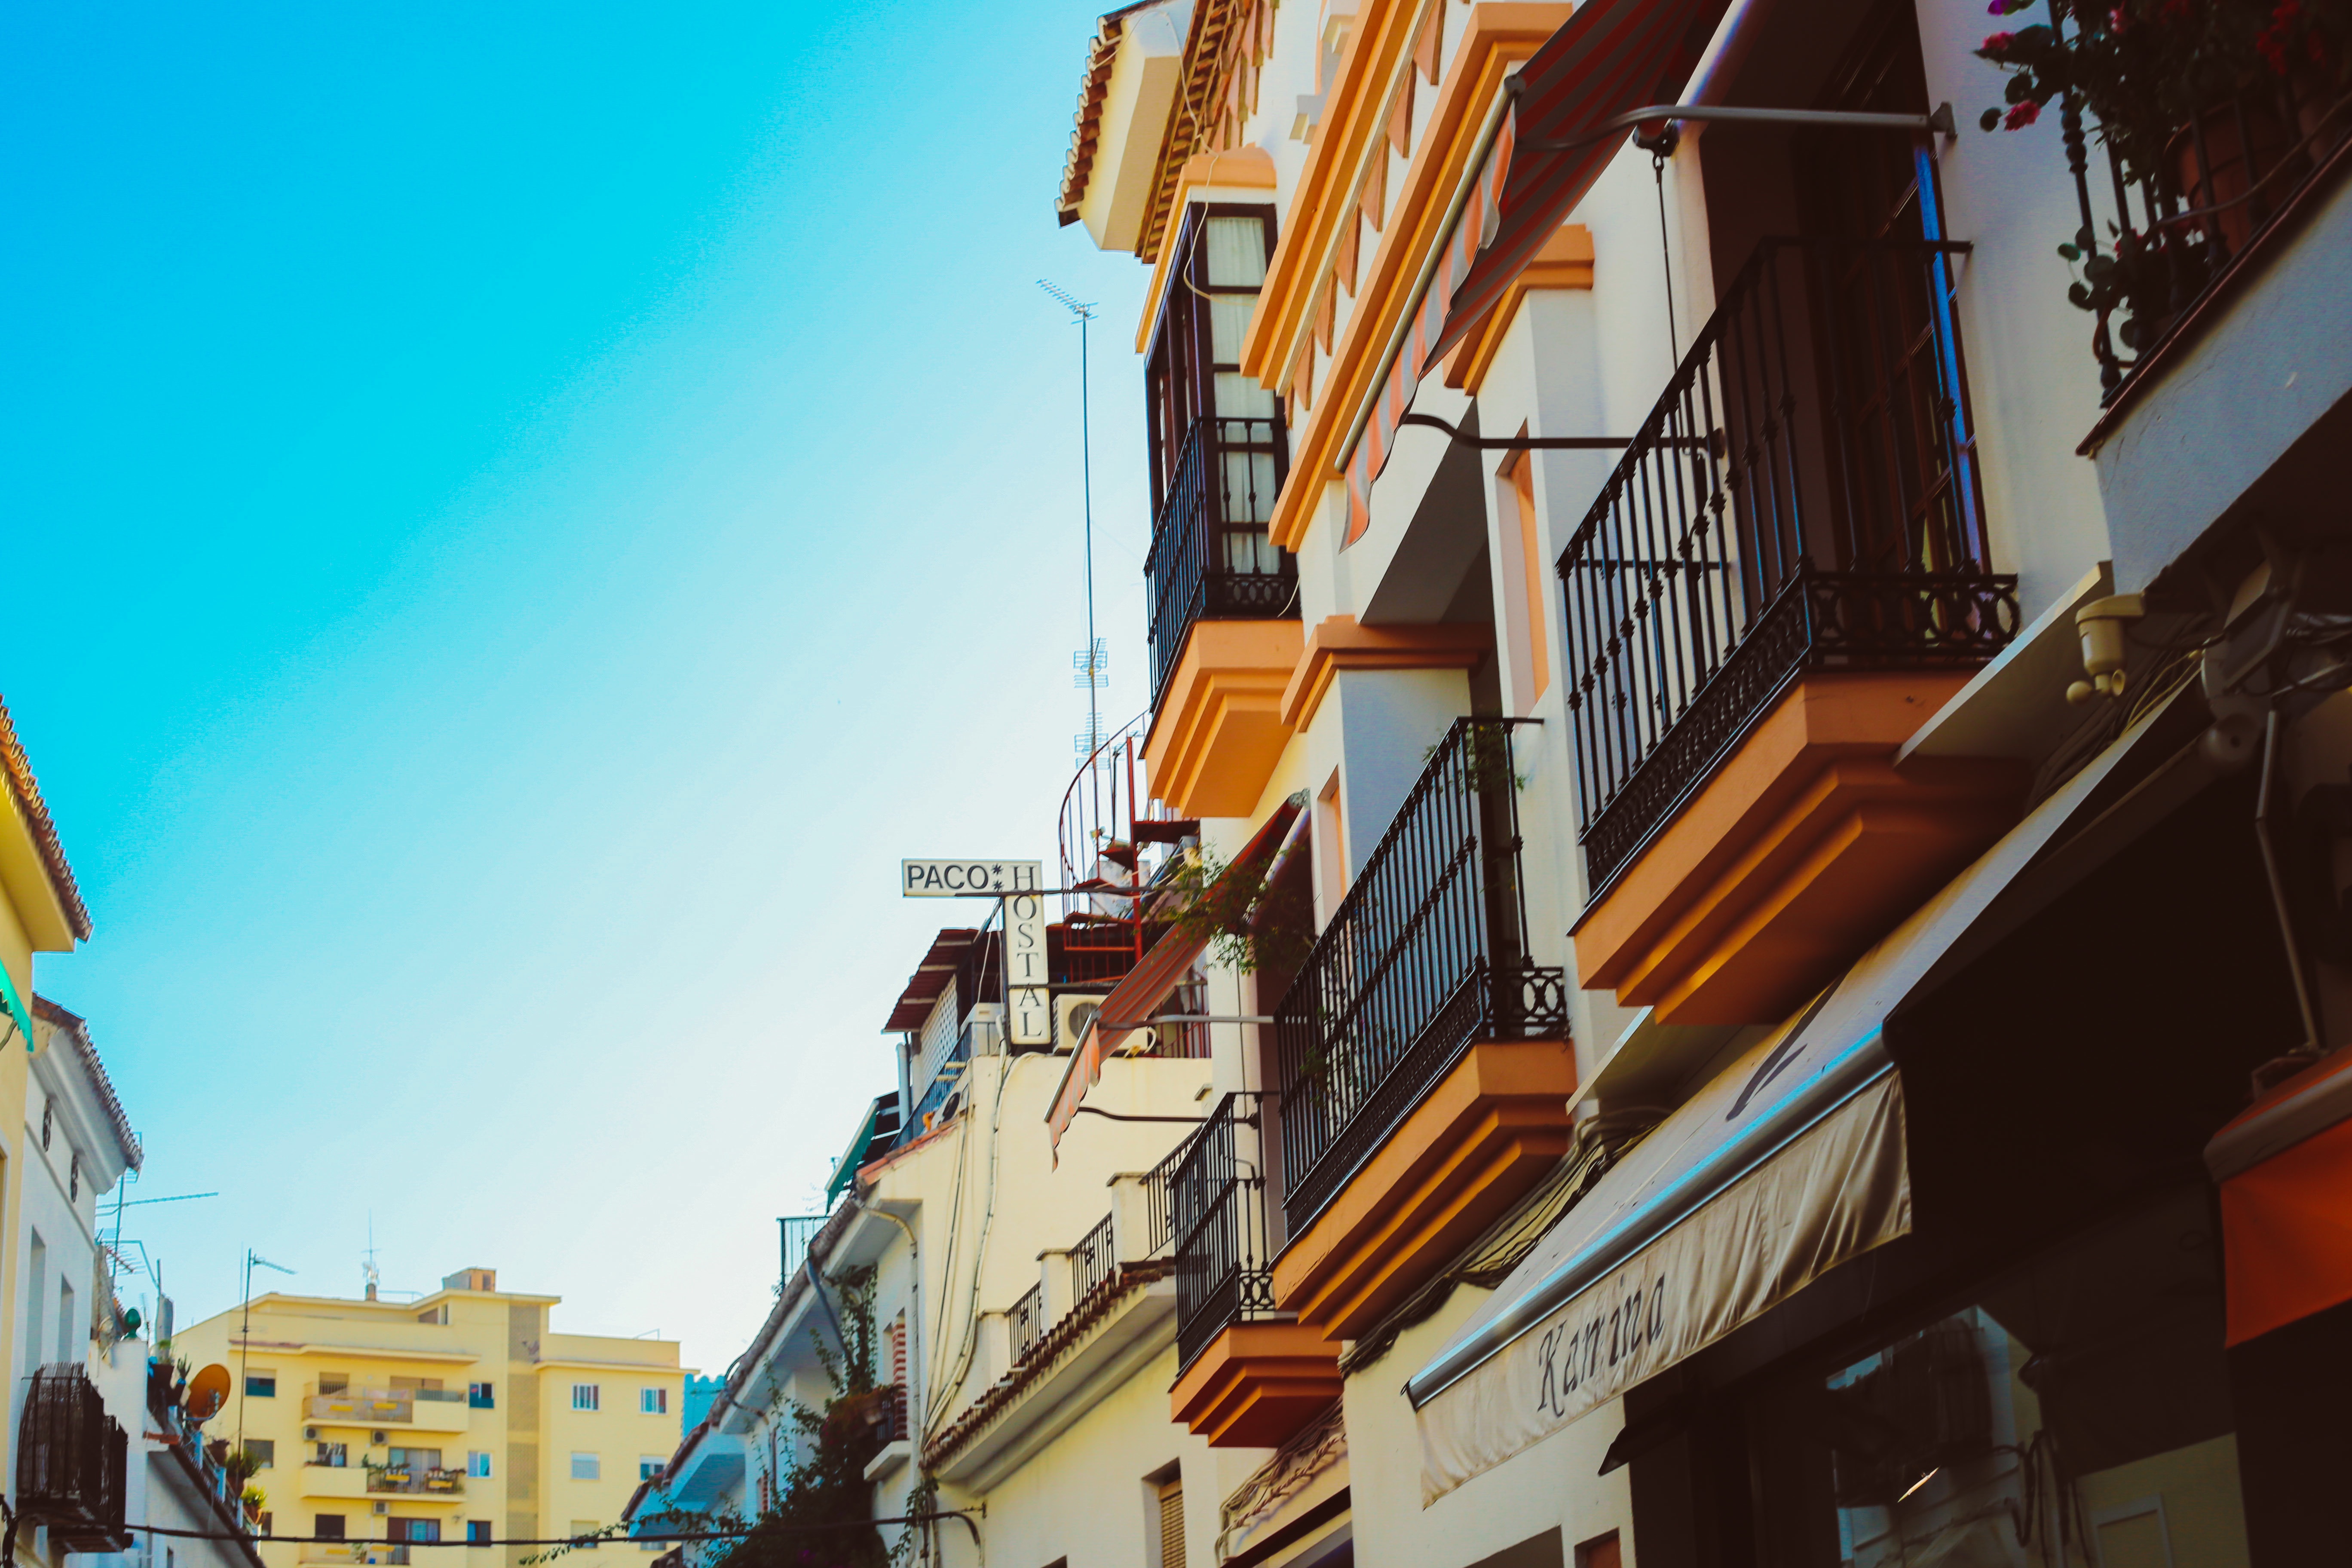
skyscraper, cityscape, vehicle, color